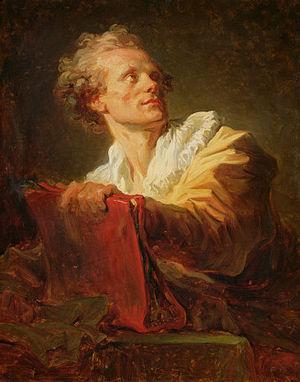
Cet article fournit une liste de tableaux du peintre français Jean-Honoré Fragonard.
Cet article présente la liste des membres de l'Académie française, rangée par ordre chronologique de leur élection à chaque fauteuil. Cette liste est précédée d'une liste réduite portant uniquement sur les membres actuels et présentée successivement selon quatre modes de rangement : par ordre alphabétique, par numéro de fauteuil, par date d'élection et par date de naissance.
Jacques-André Naigeon, né le 15 juillet 1735 à Paris, où il est mort le 28 février 1810, est un homme de lettres, traducteur et philosophe français.